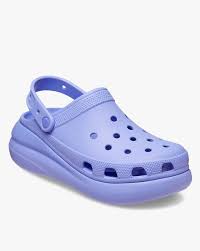
Label: Clog